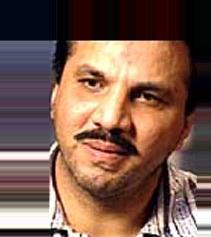
Age: 41